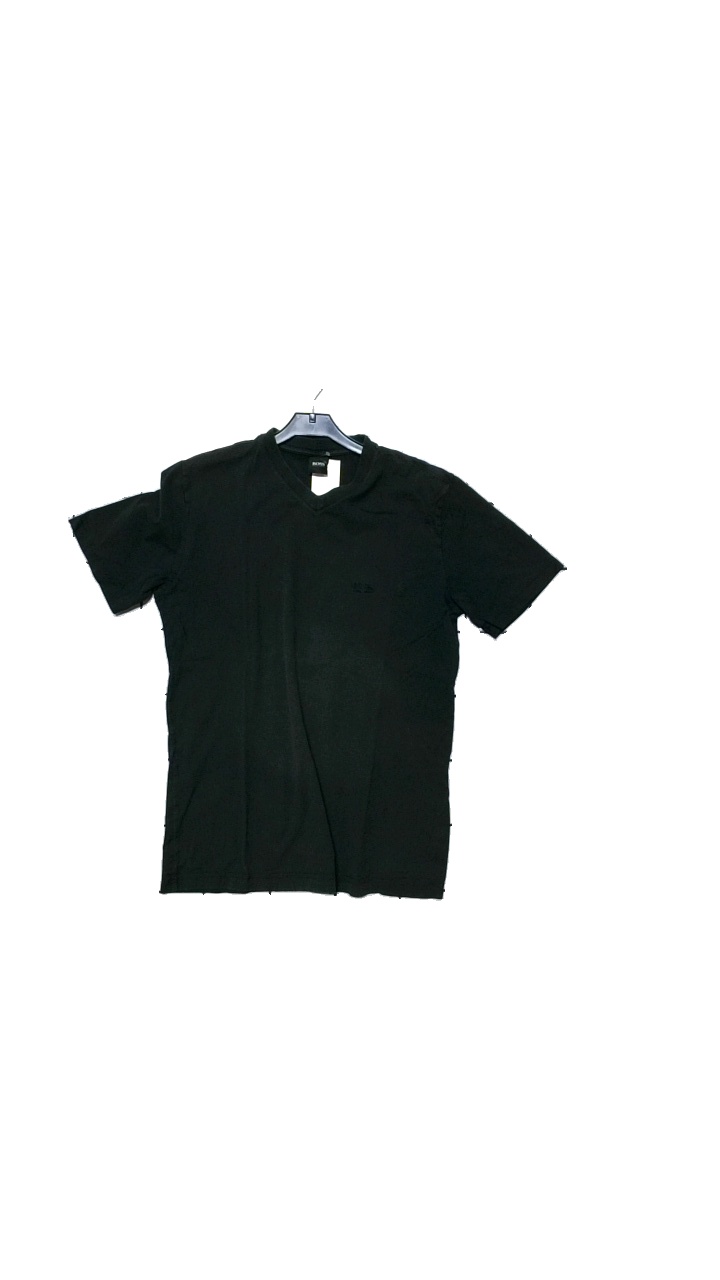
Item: T-shirt (Men)
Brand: Boss, Hugo Boss
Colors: Black
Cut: Regular
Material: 100%Cotton
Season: All
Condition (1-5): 3
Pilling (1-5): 4
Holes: Minor
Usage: Reuse
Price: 50-100